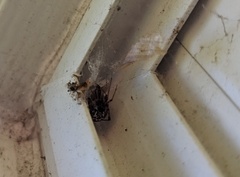
Species: Parasteatoda_tepidariorum